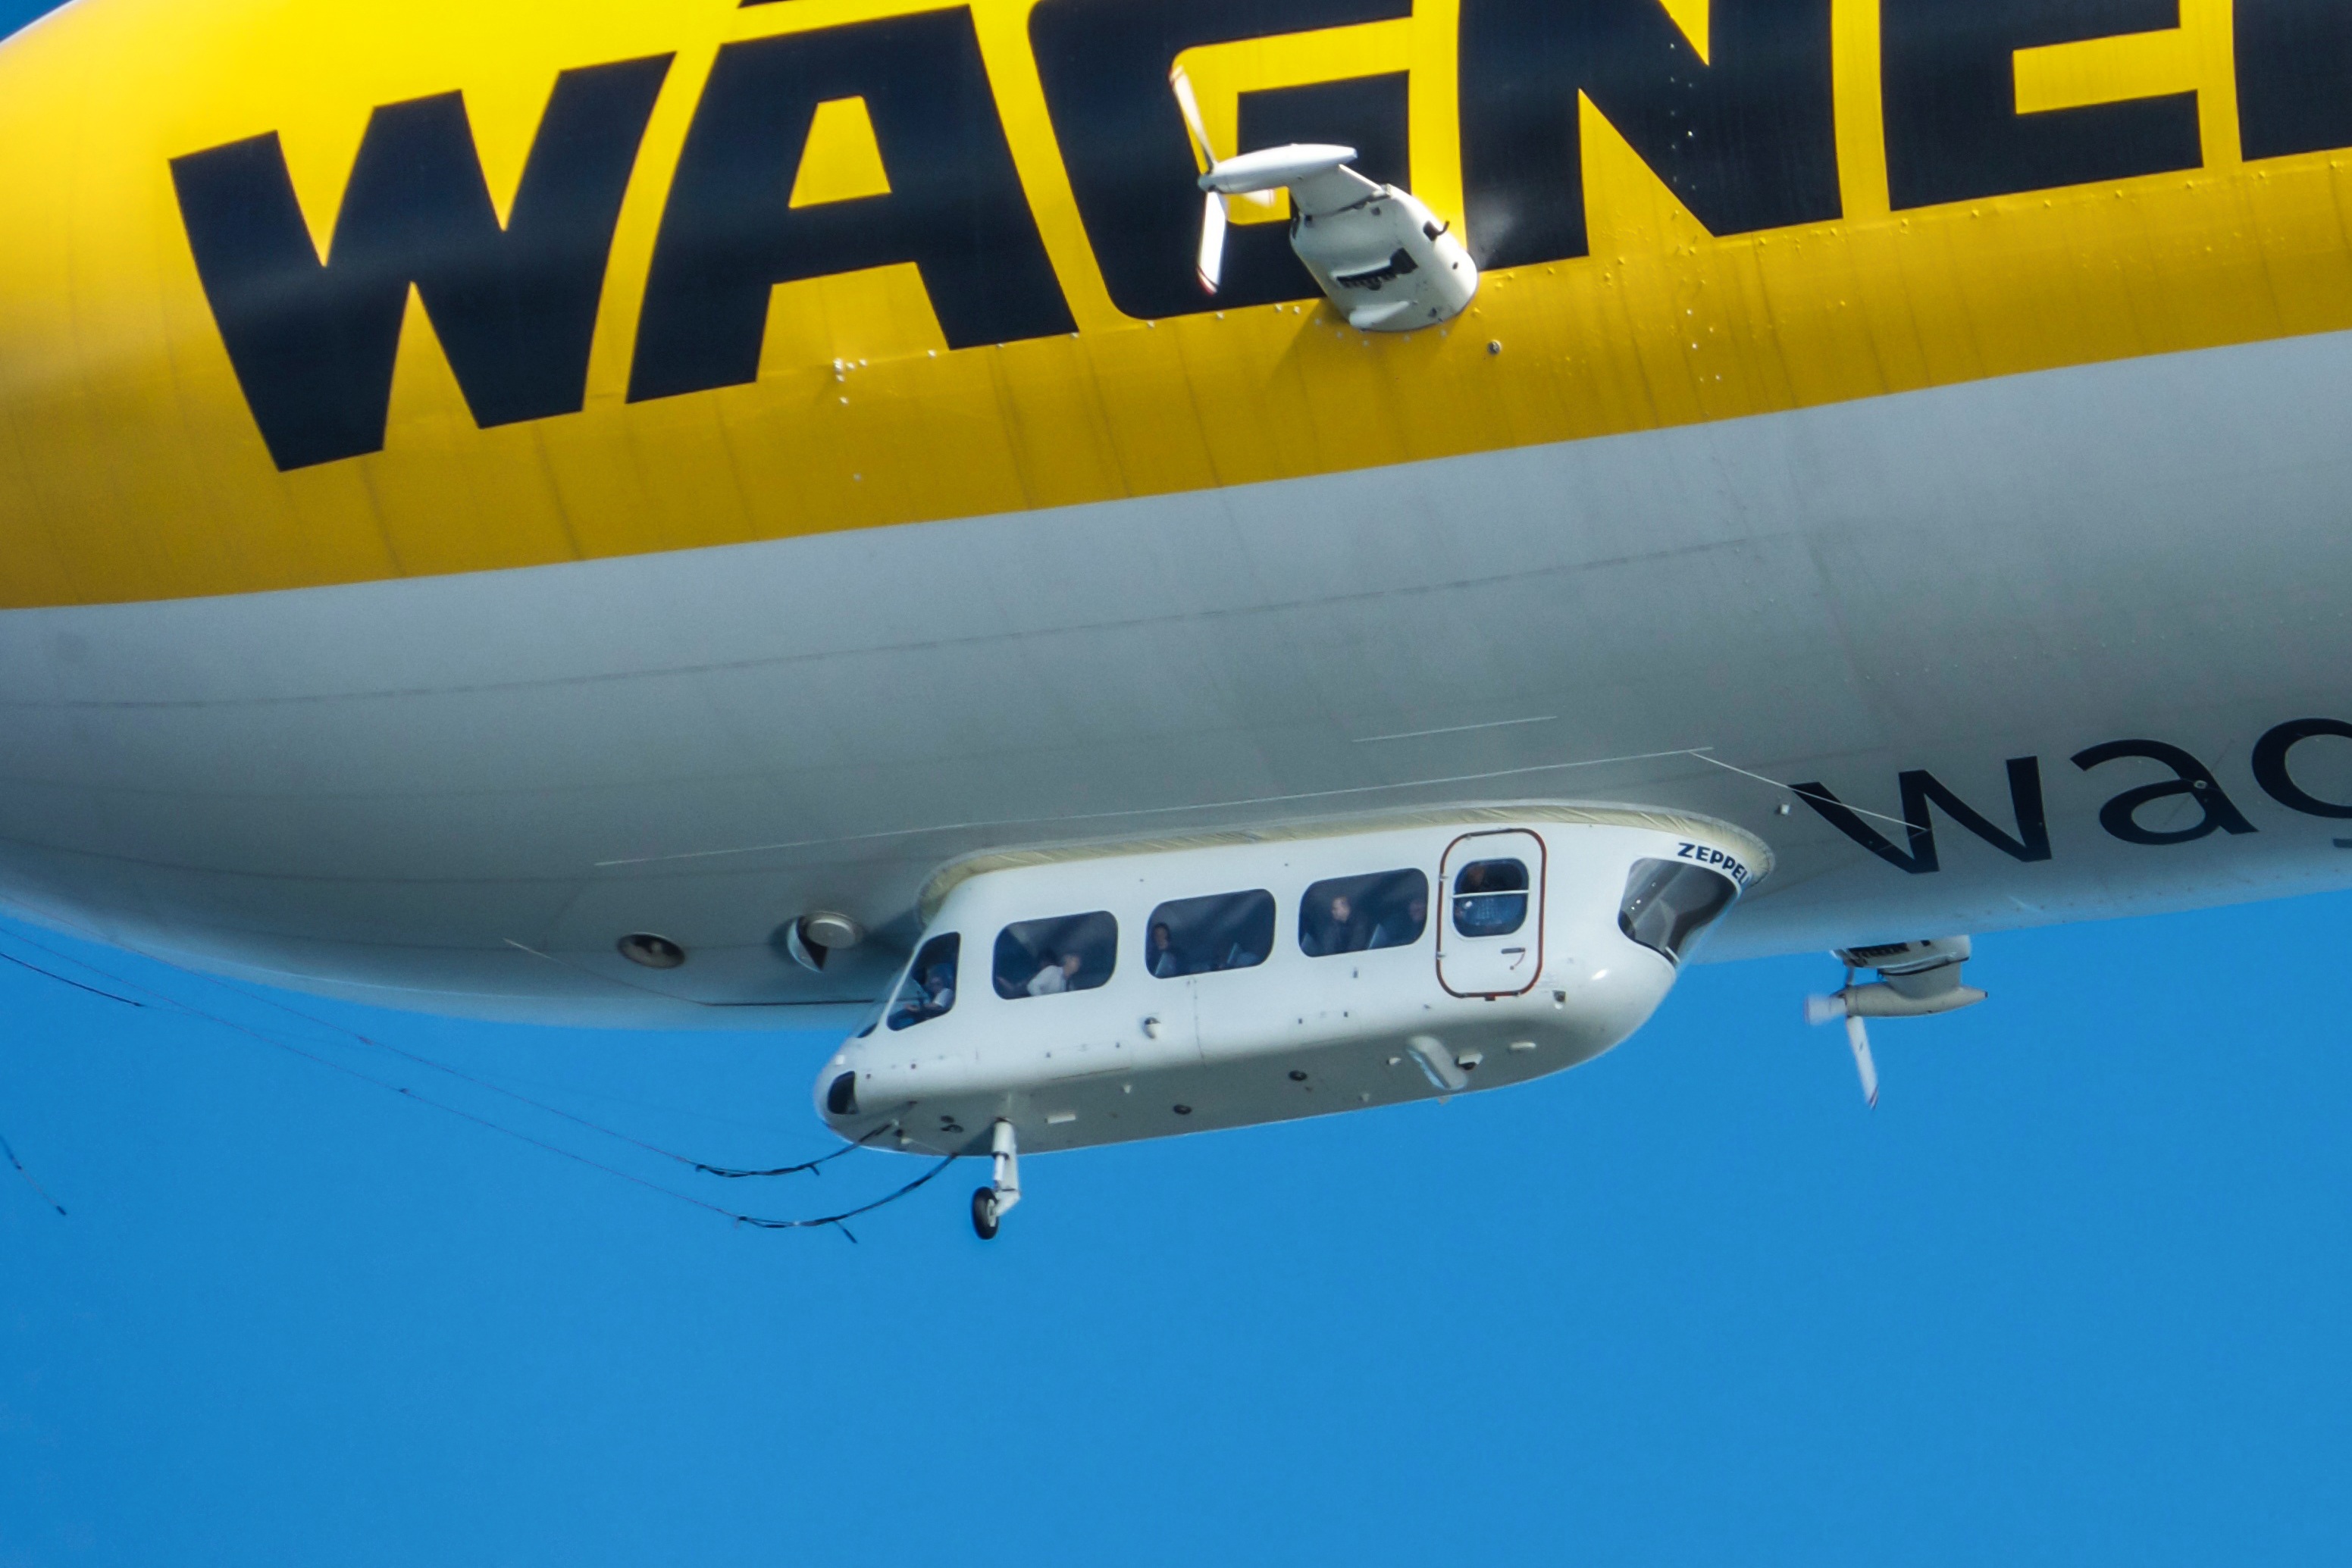
wing, fly, airplane, aircraft, vehicle, airline, aviation, flight, airliner, airbus, airship, boeing, helium, zeppelin, hydrogen, jet aircraft, rigid airship, lifting gas, passenger gondola, boeing 767, air travel, boeing 737, atmosphere of earth, wide body aircraft, narrow body aircraft, aerospace engineering